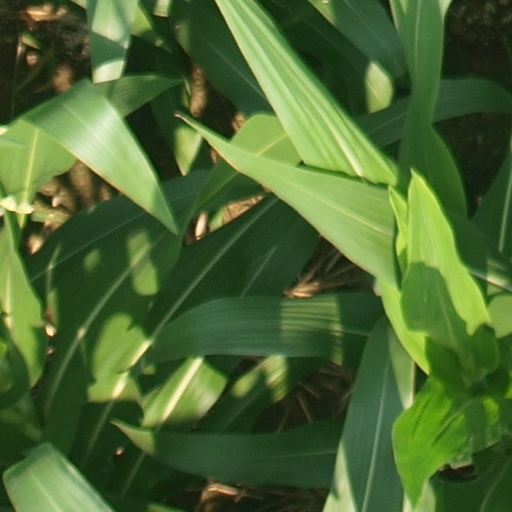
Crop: maize; corn